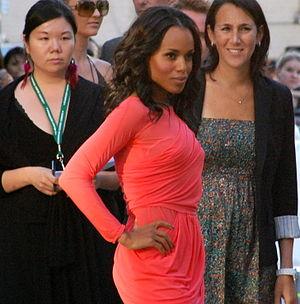
Kerry Marisa Washington [ˈkɛɹi ˈwɑʃɪŋtən], née le 31 janvier 1977 à New York, est une actrice, productrice et réalisatrice américaine.